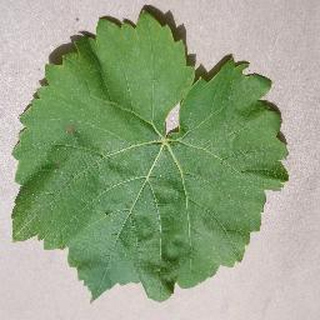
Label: healthy_grape